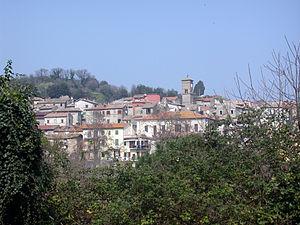
Sacrofano est une commune italienne de la ville métropolitaine de Rome Capitale dans la région Latium en Italie.